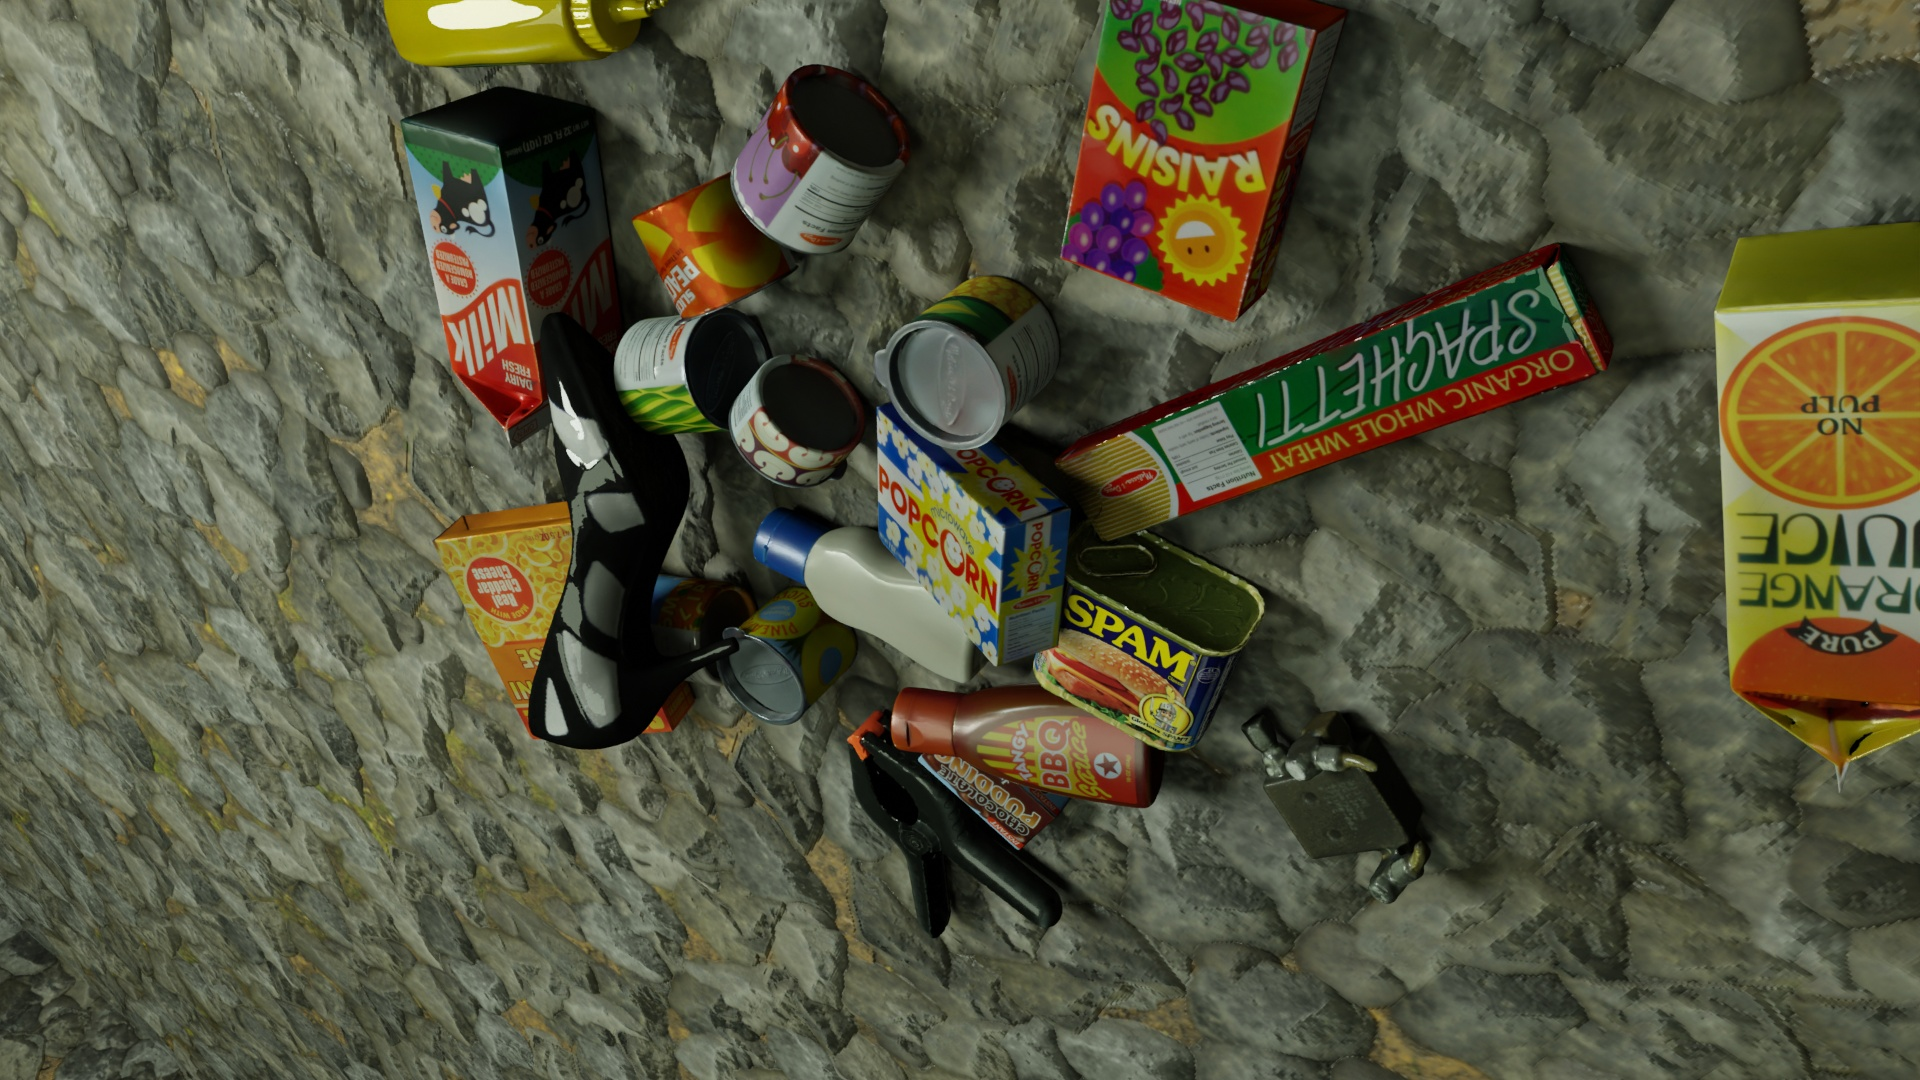
Question:
Can you provide the eight normalized (x, y) image coordinates between 0 and 1 of the cuboid corners for the bottle of squeezable mayonnaise? Your answer should be a list of normalized (x, y) image coordinates between 0 and 1 with bottom face first then top face, all counter-clockwise.
Answer: [(0.507812, 0.564815), (0.527083, 0.530556), (0.518229, 0.612037), (0.499479, 0.648148), (0.391146, 0.464815), (0.413542, 0.437037), (0.409896, 0.517593), (0.388542, 0.547222)]